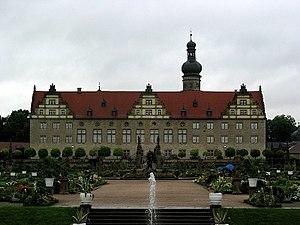
Le château de Weikersheim est un château ayant appartenu à une branche protestante de la famille princière Hohenlohe, jusqu'en 1967, lorsque le prince Constantin de Hohenlohe le vend à l'État du Bade-Wurtemberg, où il se trouve. Son parc est l'un des plus remarquables d'Allemagne.